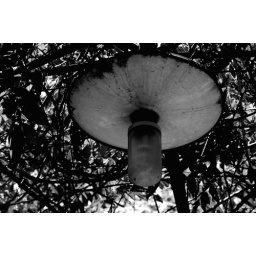
typical lamp in a country house